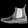
Label: Ankle boot